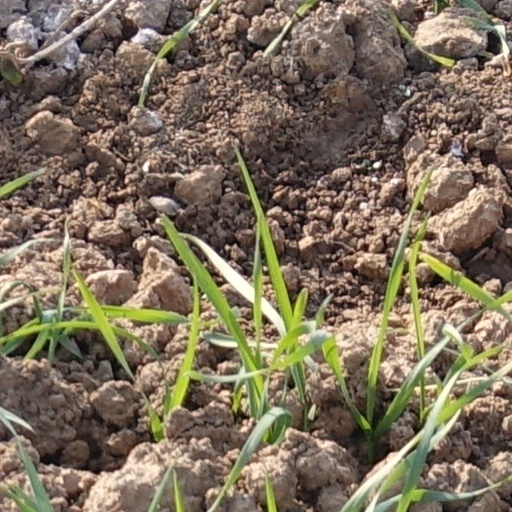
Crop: wheat